Southampton University Air Squadron

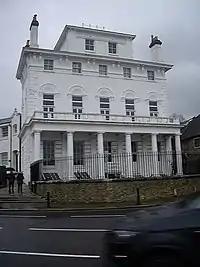
SUAS Ex-Town Headquarters (God rest her soul)

While SUAS is generally operated informally, a command structure does exist. The Commanding Officer (OC SUAS) has overall responsibility, supported by the Adjutant who oversees administrative tasks and is supported by office staff. The student body has a Senior Student, usually an Acting Pilot Officer (APO) who essentially heads up the student body, and aside from the extra commitment organising activities, acts as a liaison to the permanent staff. The Senior Student is supported by a Deputy Senior Student and three Flight Commanders, again APOs, who oversee the three student flights and participate in the running of the squadron.